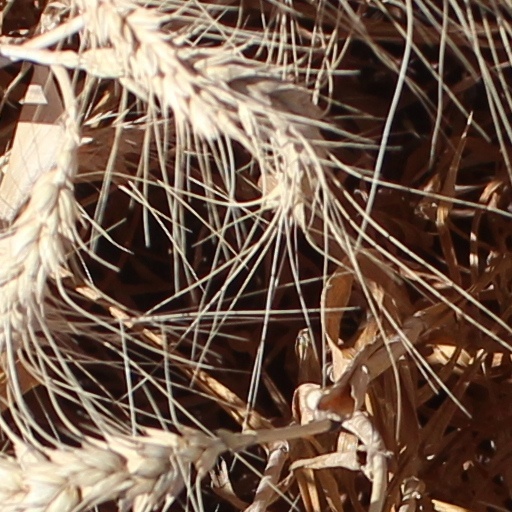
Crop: wheat